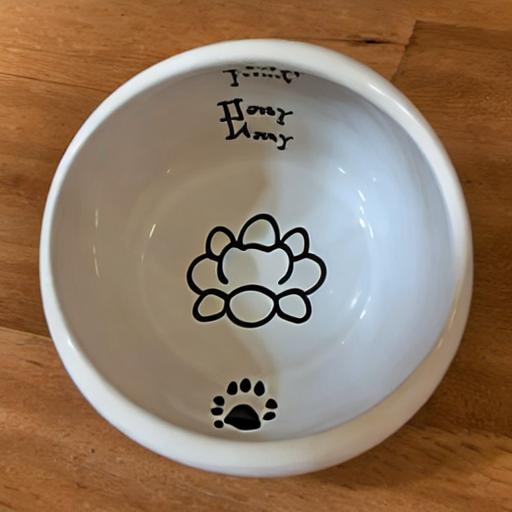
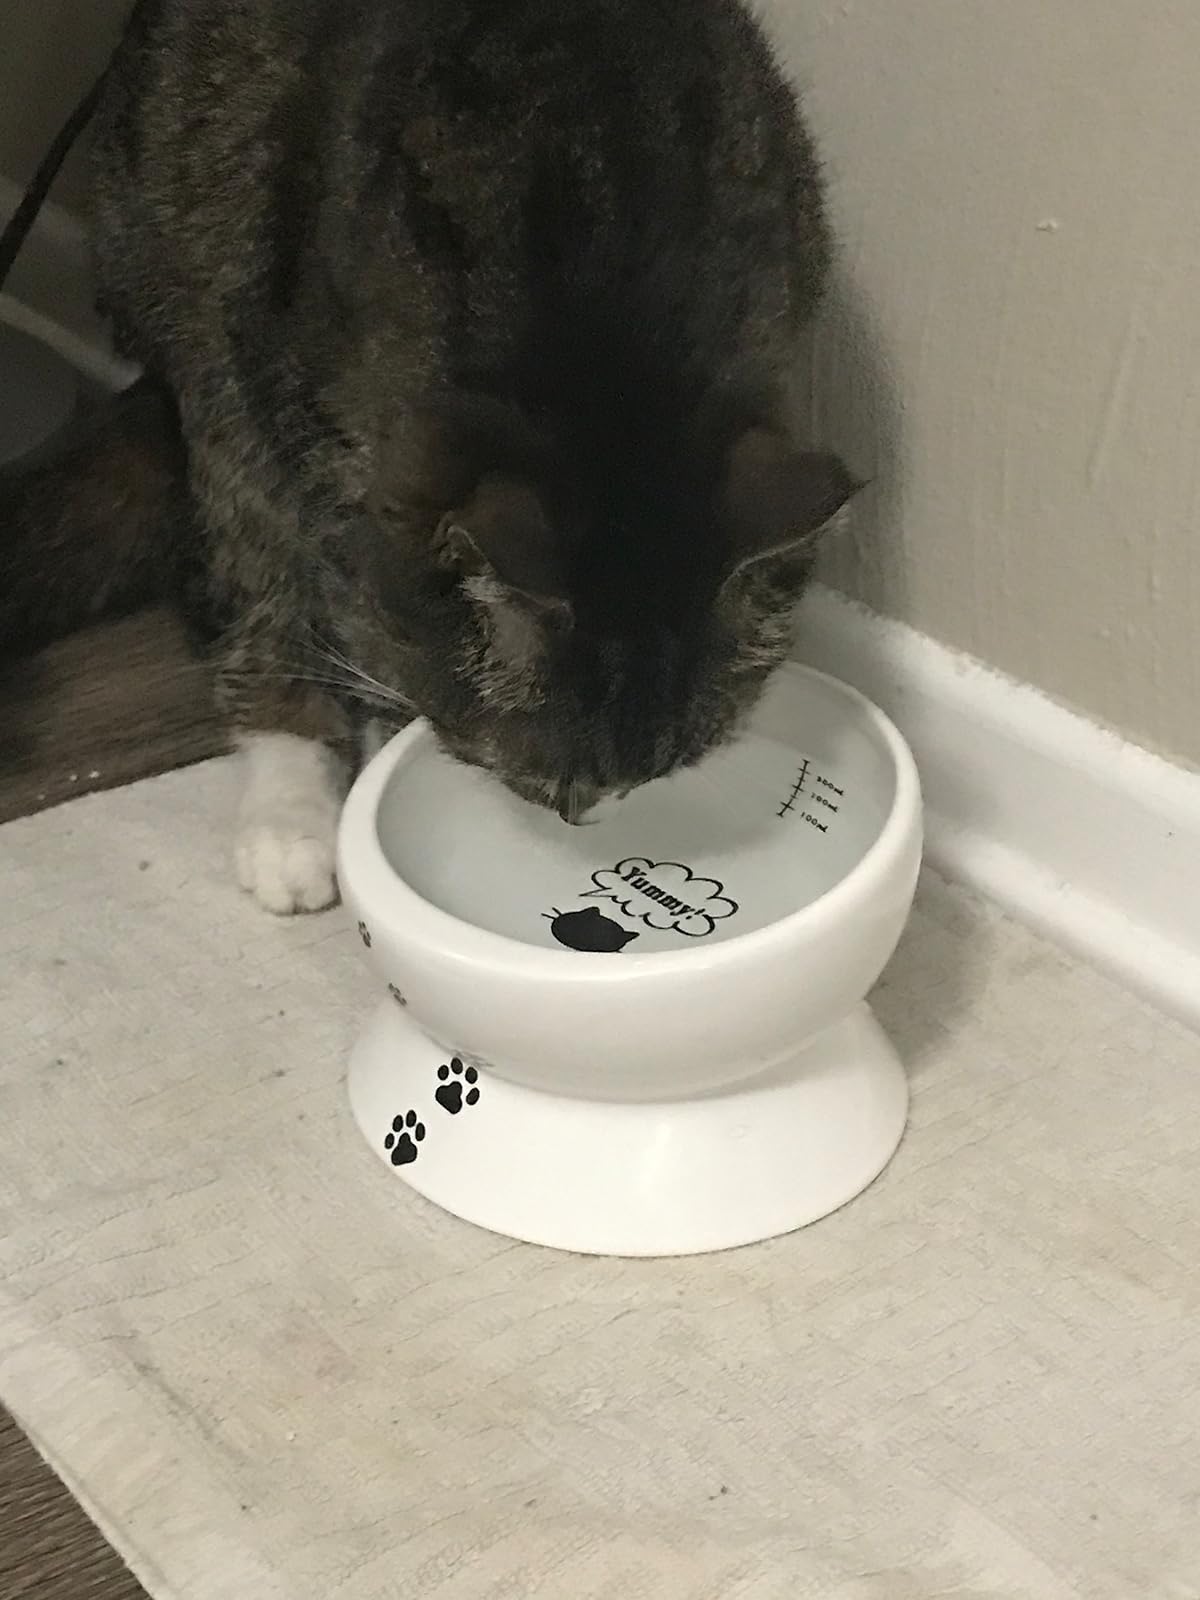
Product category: items_bowl
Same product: no